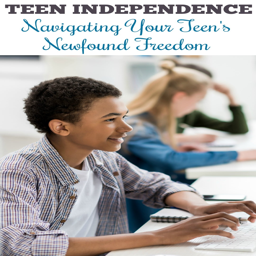
it 's appropriate for teens to want to spend more time with their peers than their parents as they get older .